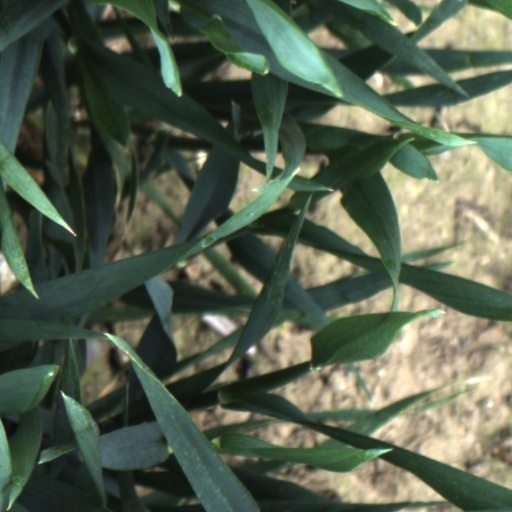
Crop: wheat